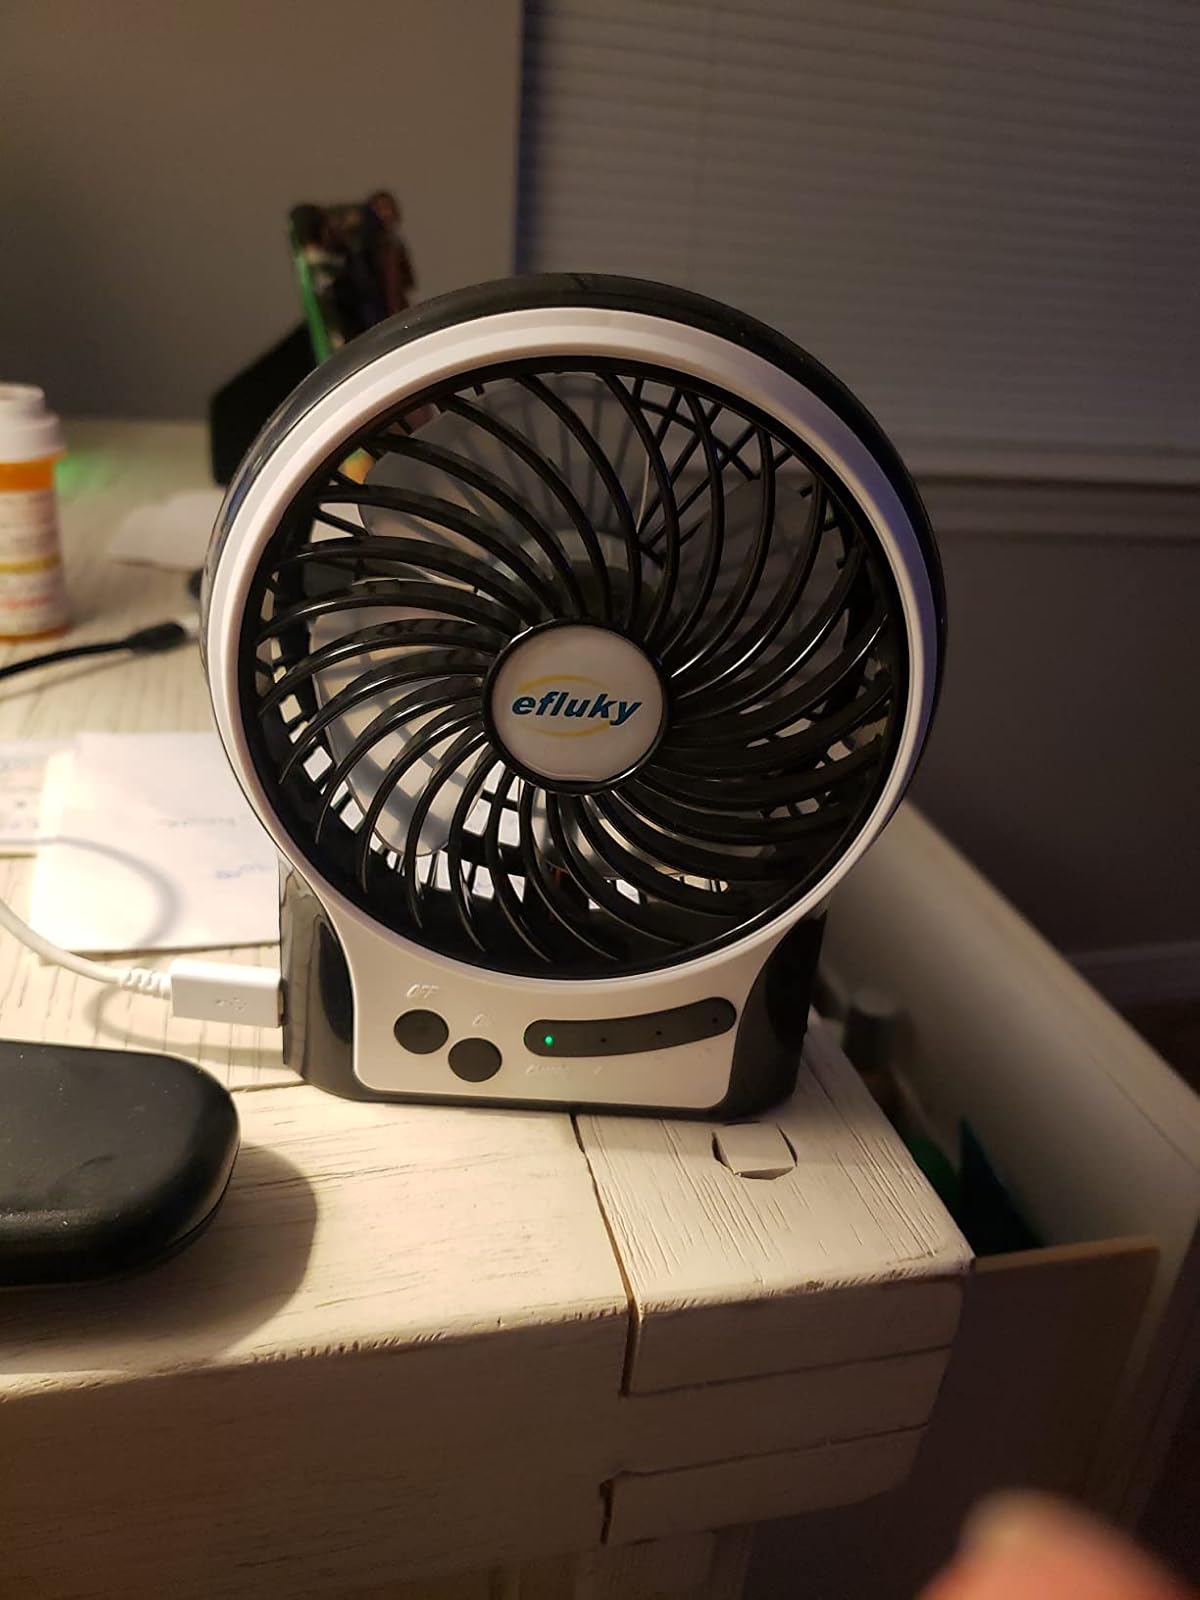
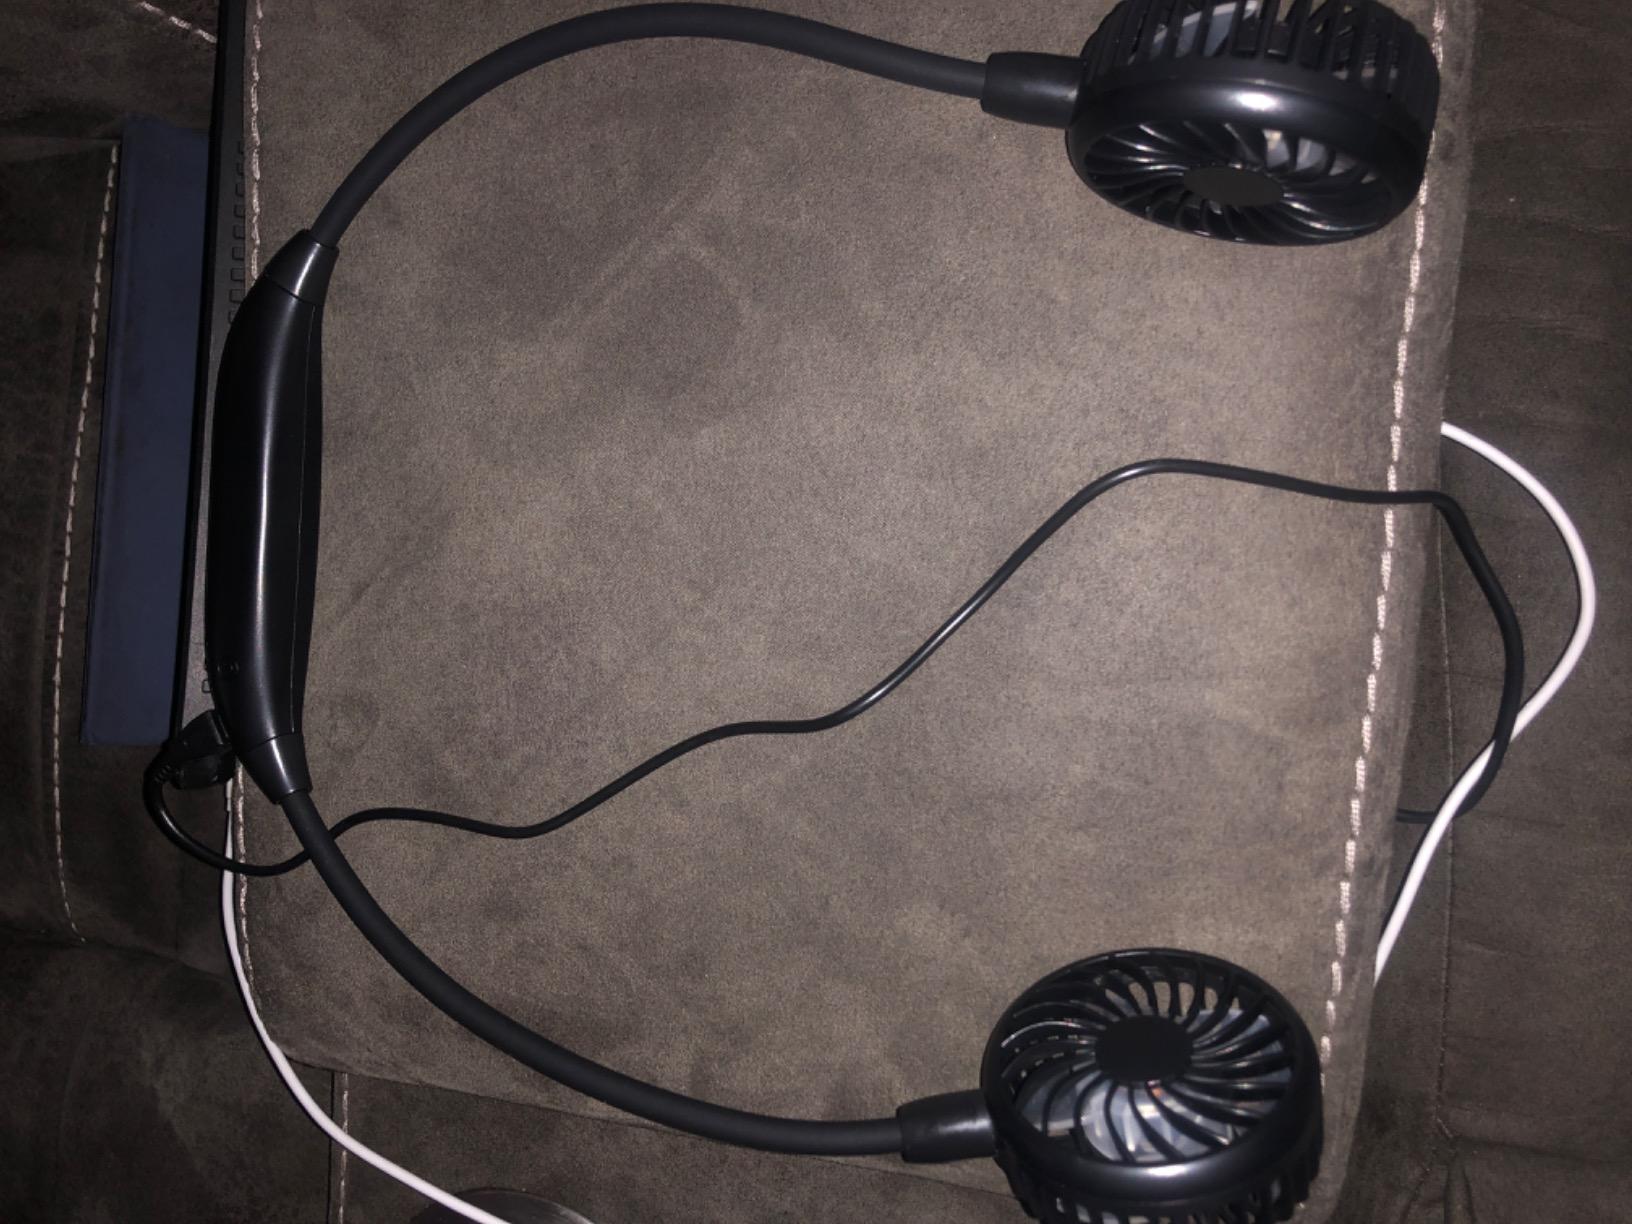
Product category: fan
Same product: no